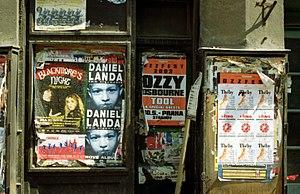
Pendant des années, une grande variété de groupes musicaux ont été présentés dans les éditions du Ozzfest, un festival musical de heavy metal qui se déroule chaque été aux États-Unis.